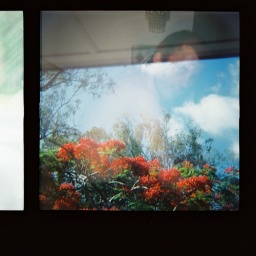
bird in the trees